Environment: real
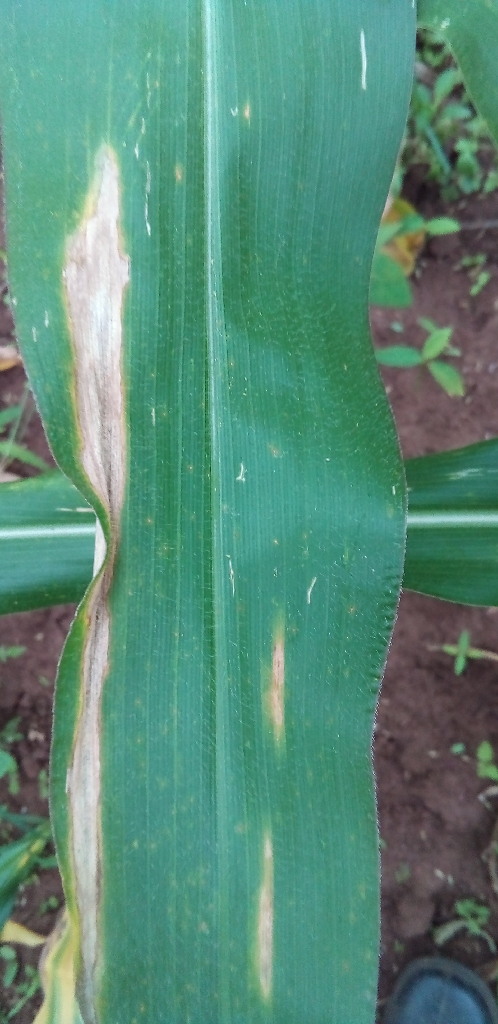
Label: northern_corn_leaf_blight